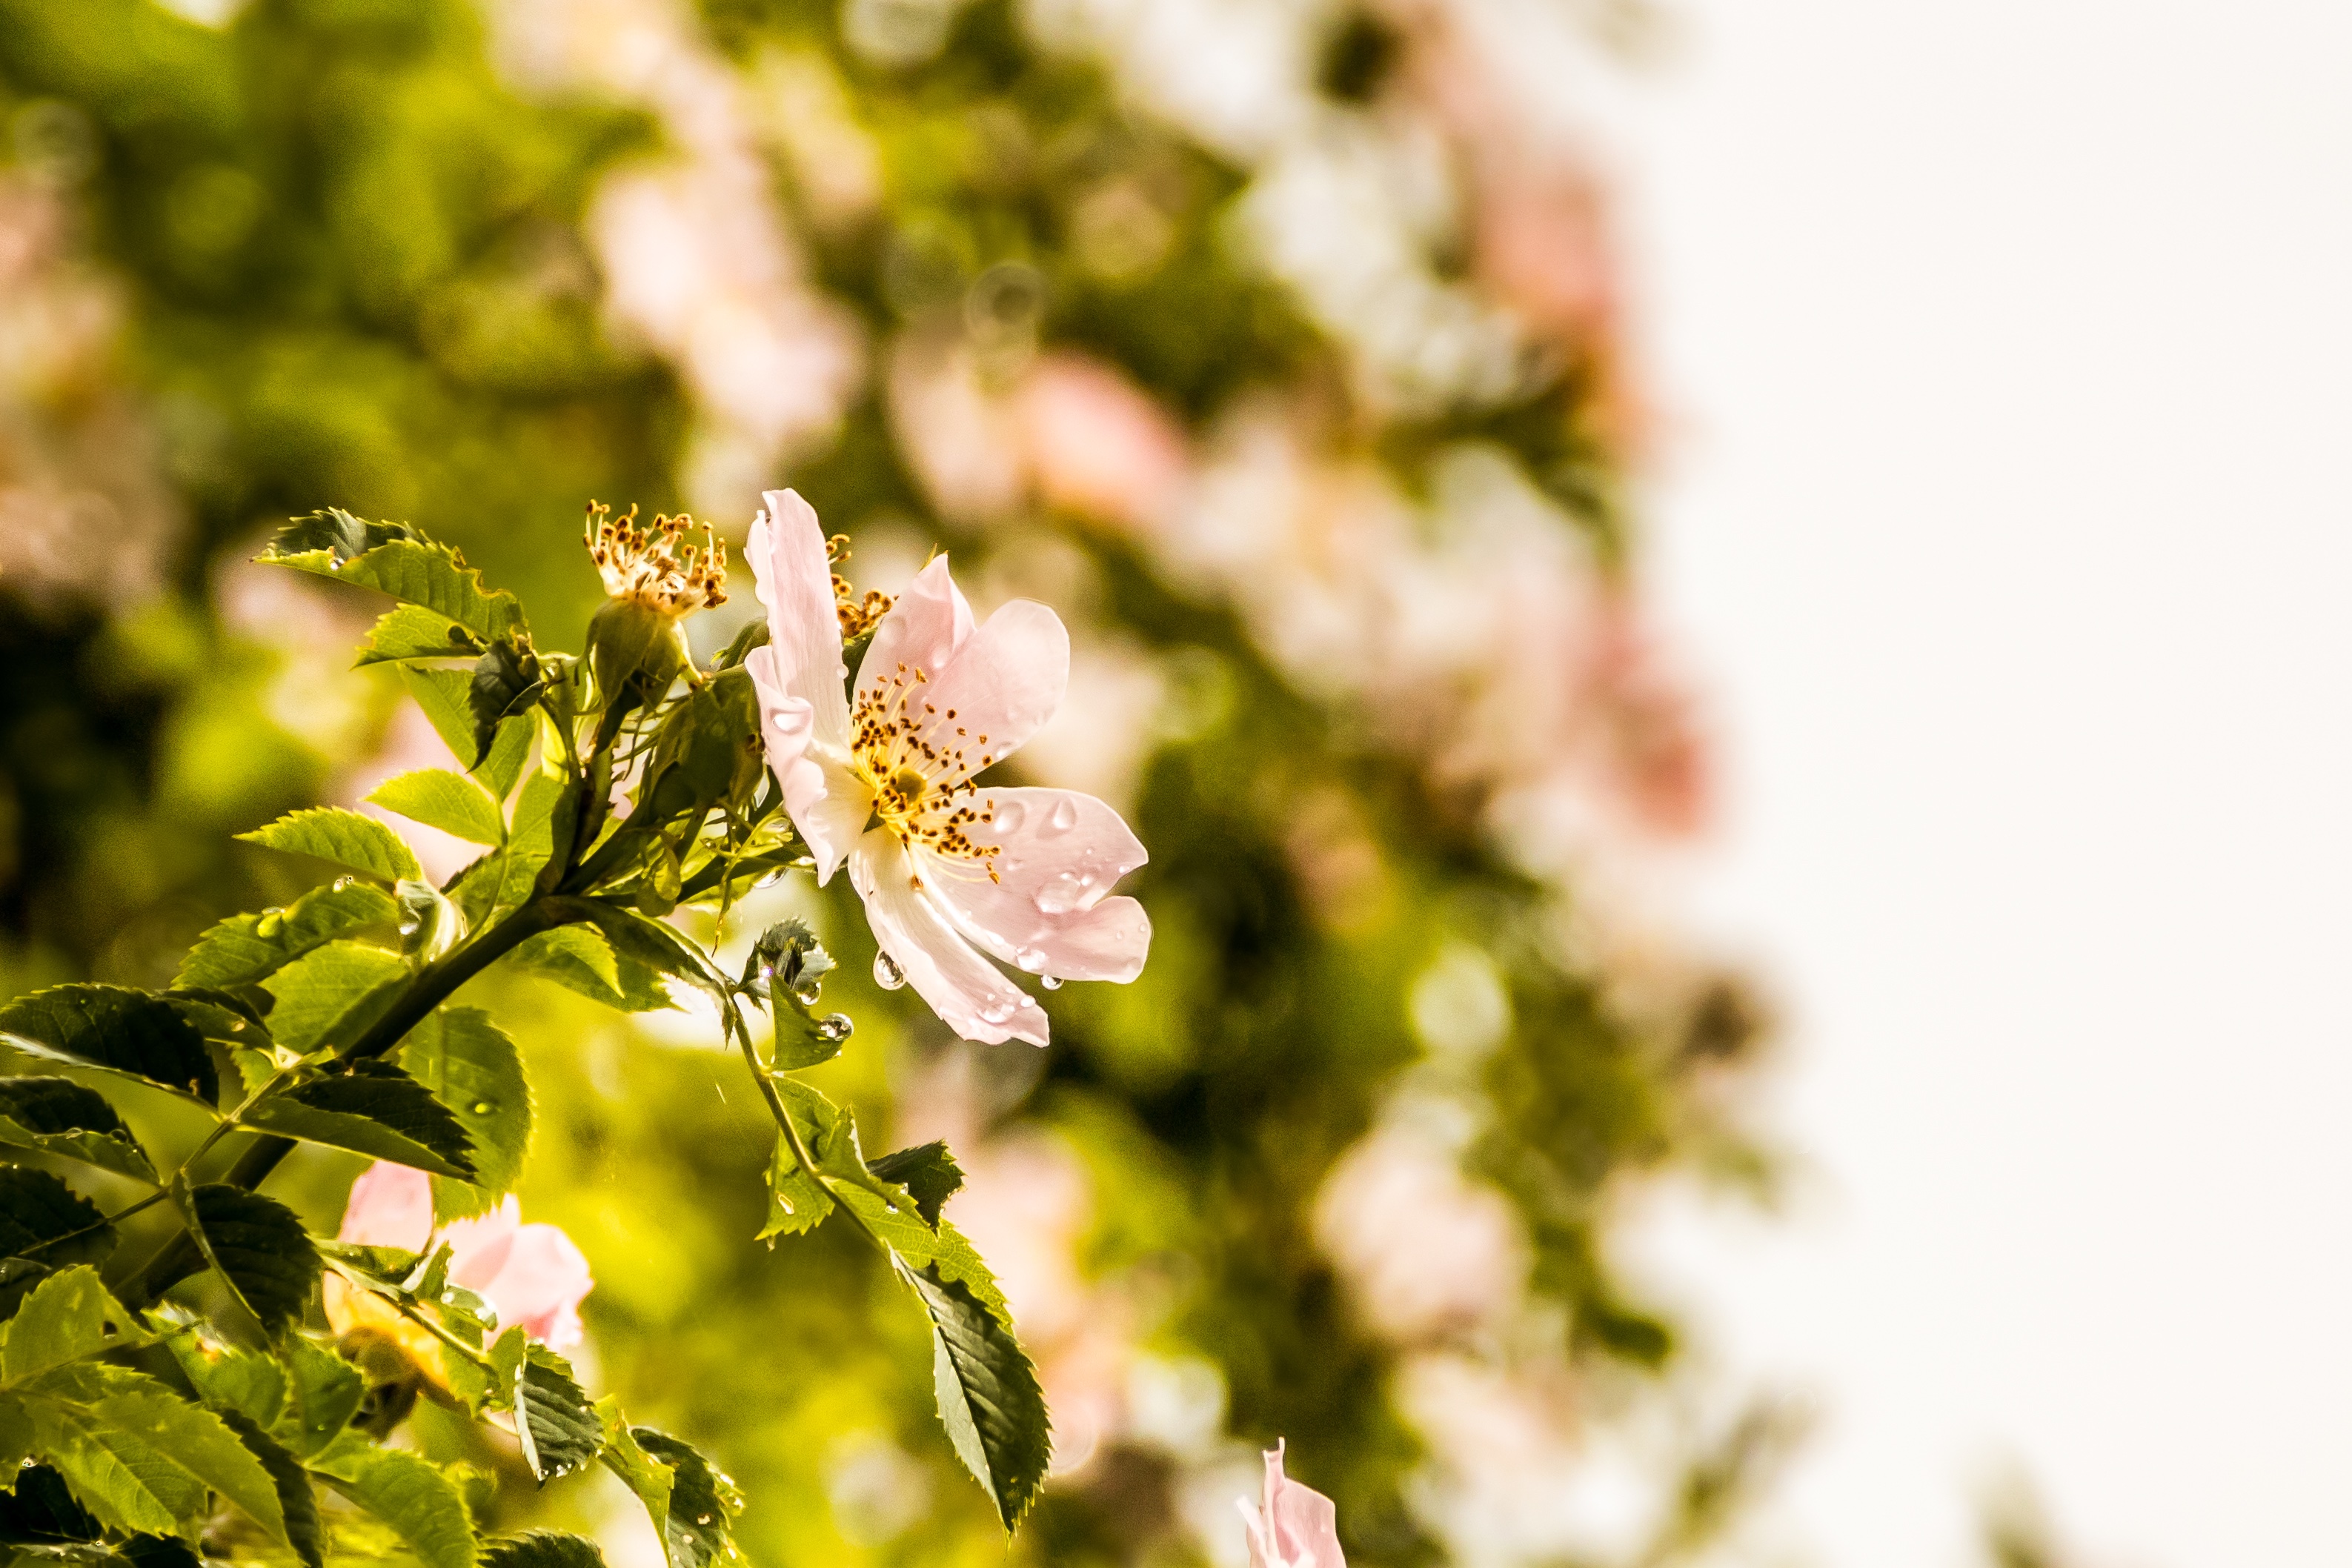
branch, blossom, plant, photography, leaf, flower, petal, spring, green, flora, close up, floristry, macro photography, flowering plant, floral design, land plant, flower arranging